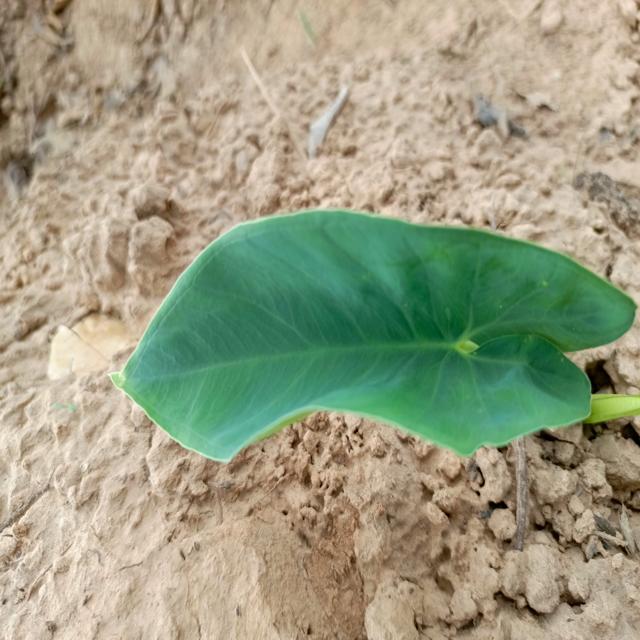
Label: Healthy